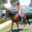
Label: horse